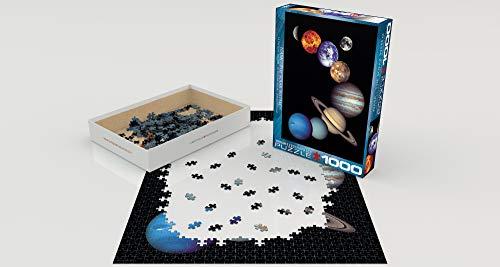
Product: EuroGraphics Nasa Solar System 1000 Piece Puzzle
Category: Toys & Games | Puzzles | Jigsaw Puzzles
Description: Great Condition.
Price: $19.09
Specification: ProductDimensions:19.2x26.6x0.1inches|ItemWeight:13.6ounces|ShippingWeight:1.5pounds(Viewshippingratesandpolicies)|DomesticShipping:ItemcanbeshippedwithinU.S.|InternationalShipping:ThisitemcanbeshippedtoselectcountriesoutsideoftheU.S.LearnMore|ASIN:B001V9CMBO|Itemmodelnumber:6000-0100|Manufacturerrecommendedage:6-15years